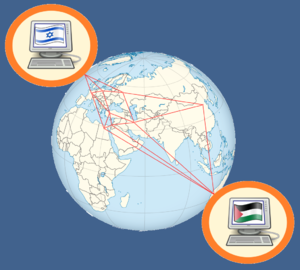
Conflit israélo-palestinien sur internet
La guerre des mots dans le conflit israélo-palestinien fait référence à la guerre médiatique à laquelle se livrent en particulier sur internet les protagonistes du conflit israélo-palestinien ainsi que les militants et sympathisants pro-israéliens et pro-palestiniens. Elle s'étend également aux mondes académique et culturel où elle alimente de nombreuses polémiques.